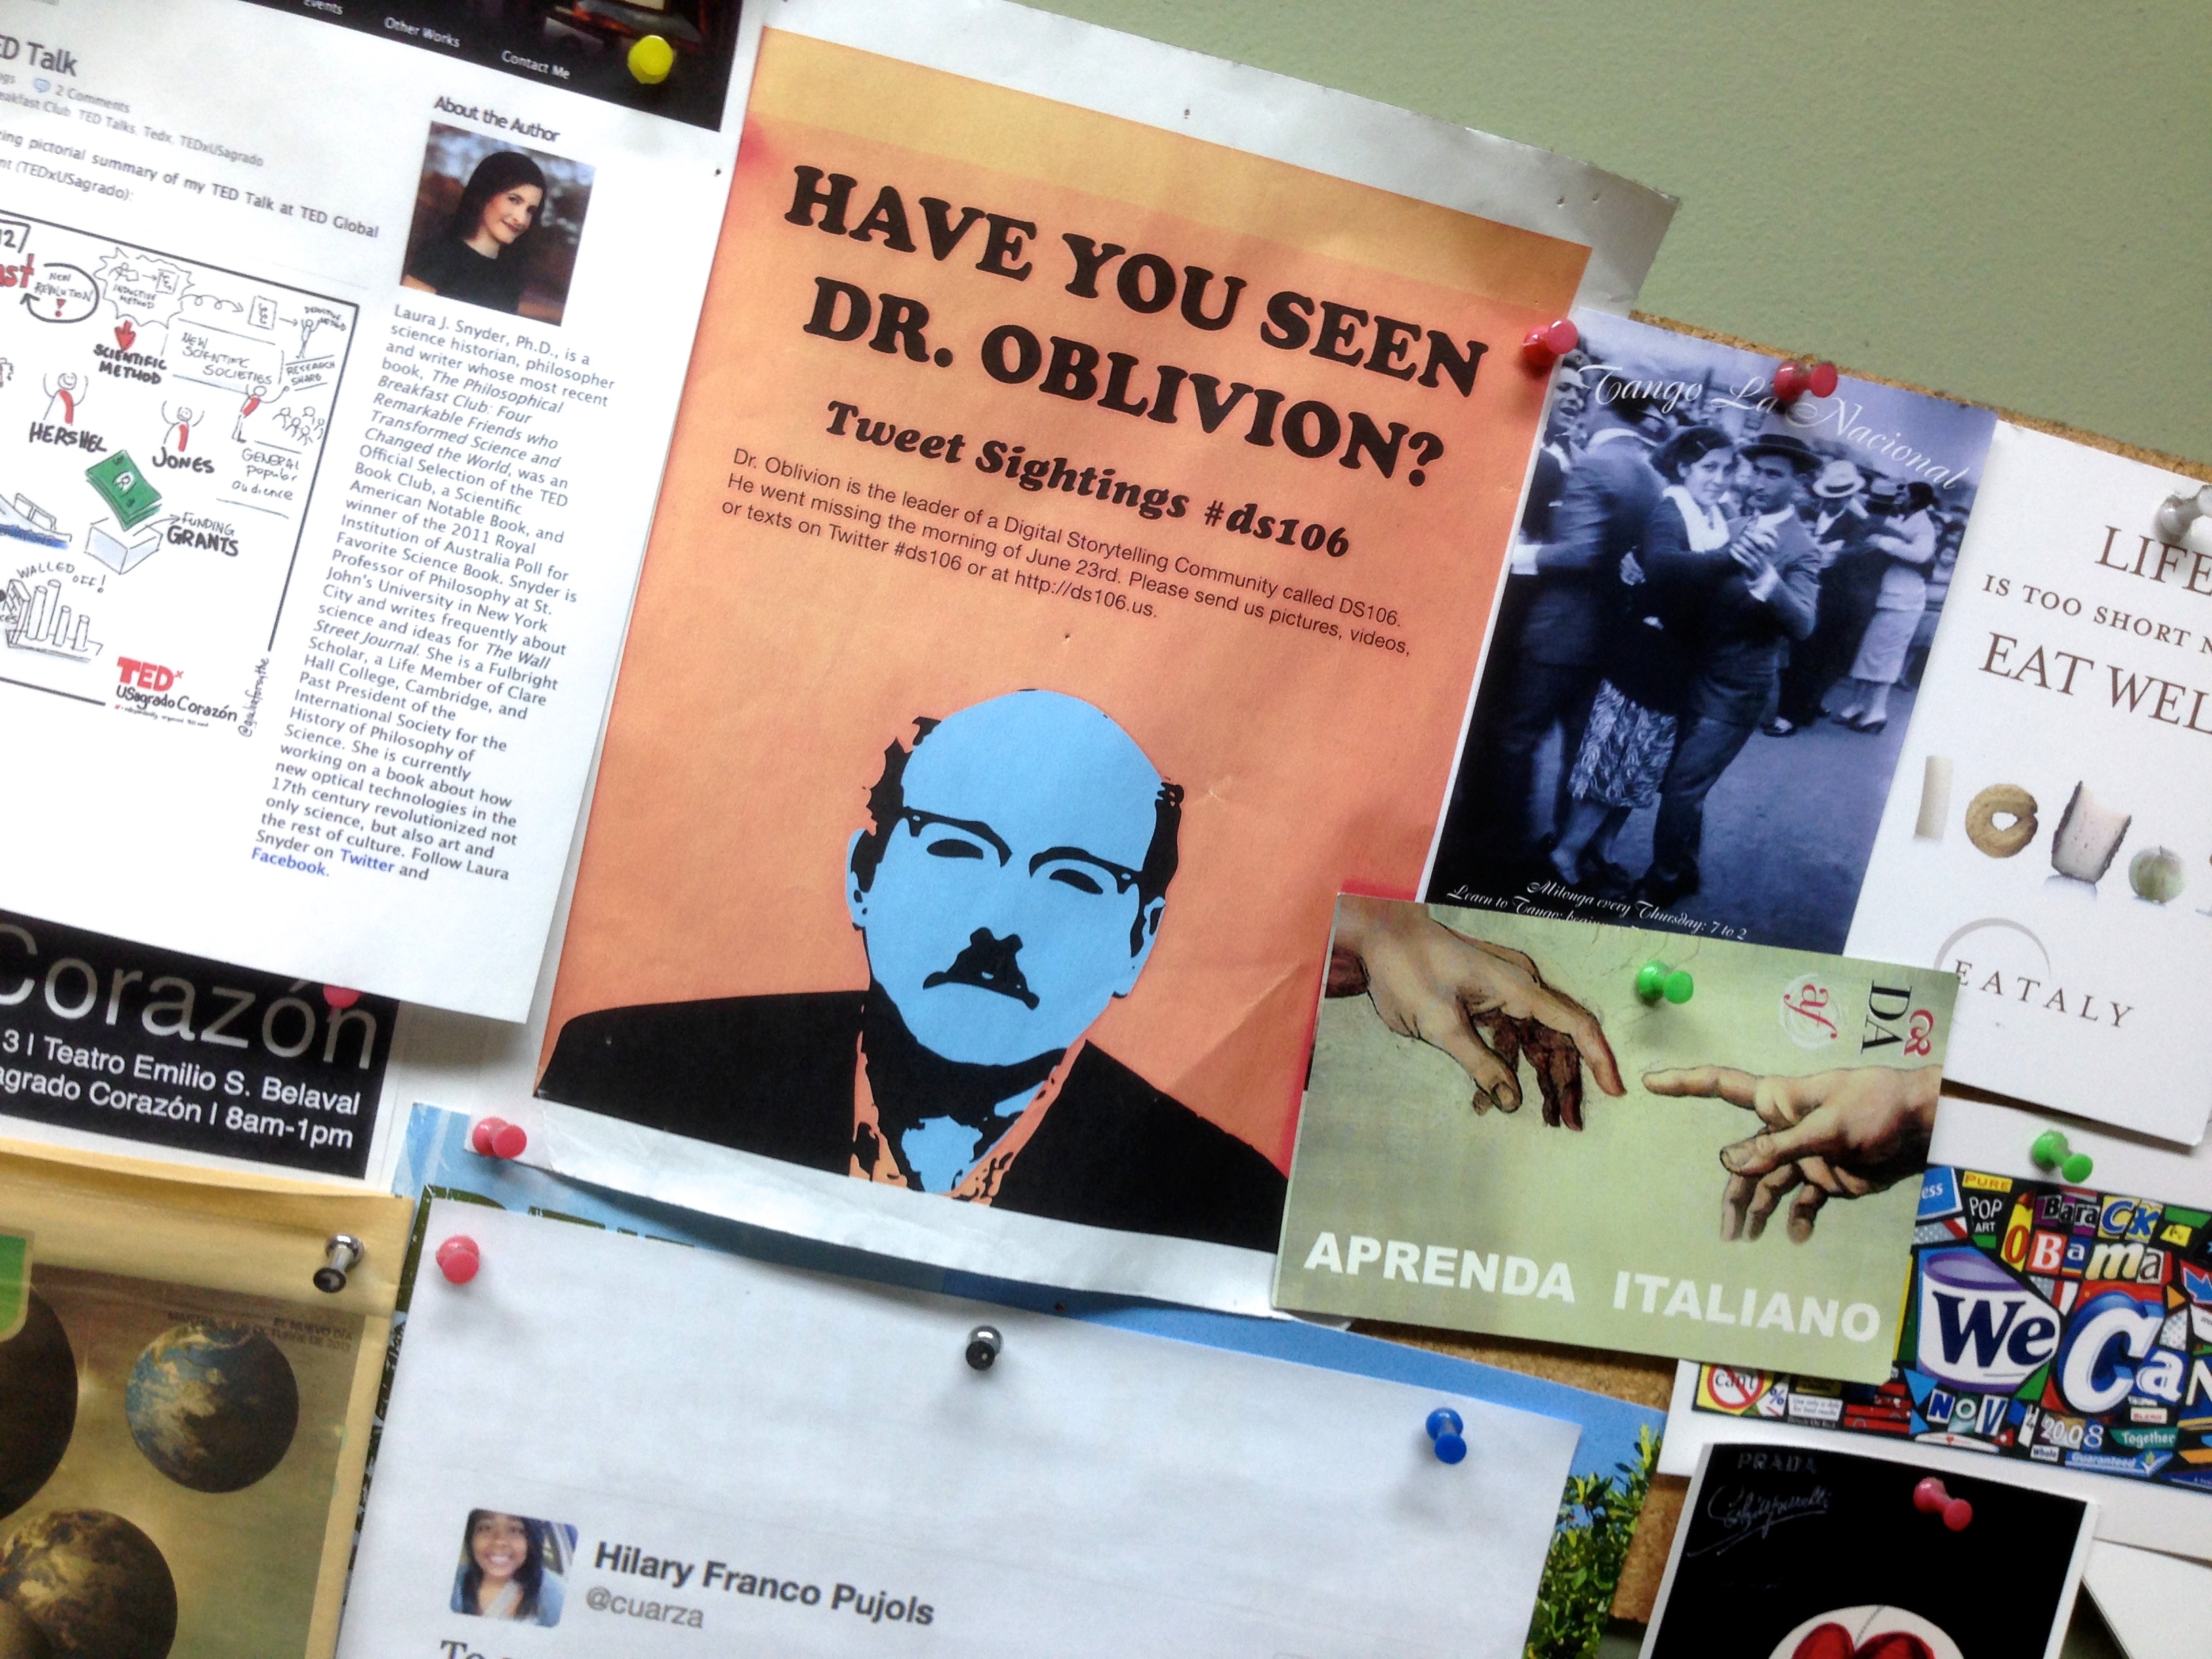
advertising, brand